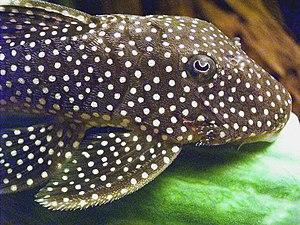
Les Loricariidés forment la plus grande famille de poissons-chats, avec 1000 espèces connues et de nouvelles espèces décrites chaque année. Les Loricariidés proviennent des eaux douces du Costa Rica, du Panama, et des zones tropicales et subtropicales d'Amérique du Sud. On connaît des loricariidés dans toutes les eaux douces du Panama à l'Argentine. Ces poissons sont connus pour leur ventouse buccale, et les plaques osseuses couvrant leur corps. Plusieurs genres sont vendus sous le nom de plécos, notamment le pléco commun, et sont très populaires en aquariophilie.